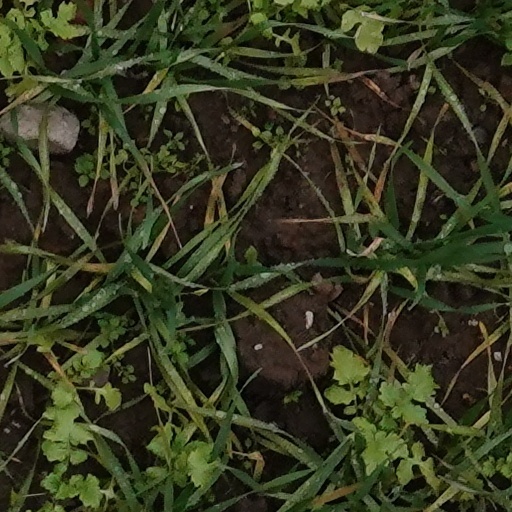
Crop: wheat